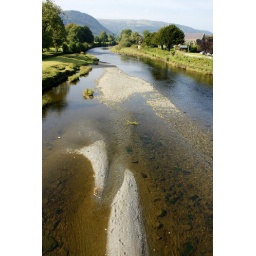
A view from the bridge over the river in Llanwrst. A slow-flowing river in such beautiful surroundings.